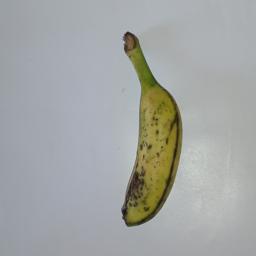
Banana variety: Champa Kola